Pszenno

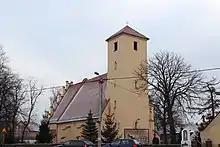
Saint Nicholas church

In 1243 the village was established within fragmented Piast-ruled Poland under so-called German Law under Johann Graf von Wuerben.